Pre-exposure prophylaxis for HIV prevention

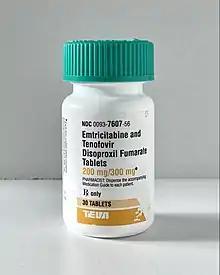
A bottle of a generic version of emtricitabine/tenofovir, used for PrEP

Oral PrEP is typically taken daily following potential exposure. The CDC recommends follow-up visits at least every three months to provide HIV tests, medication adherence counseling, behavioral risk reduction support, side effect assessment, STI symptom assessment, and STI testing for sexually active individuals with symptoms of a current infection. Pregnancy tests should also be done every three months for woman who may become pregnant. At three months and every six months thereafter, renal function and presence of bacterial STI is assessed. Effectiveness of PrEP is associated with adherence, meaning the more consistently a person takes the medication as prescribed the greater the chance at reducing their risk for HIV.